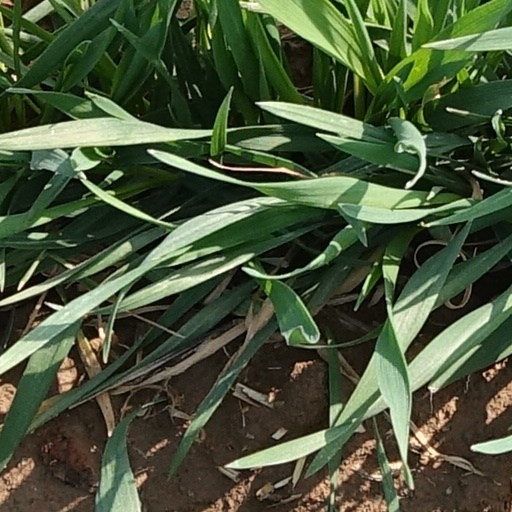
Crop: wheat